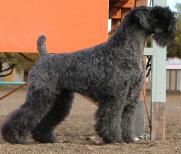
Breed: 229-n000087-Kerry_blue_terrier